James Troisi

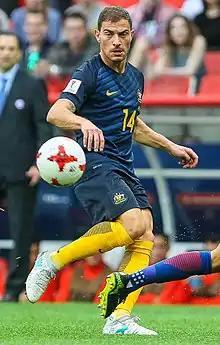
Troisi with Australia at the 2017 FIFA Confederations Cup

James Troisi (born 3 July 1988) is a former Australian professional soccer player who plays as an attacking midfielder or winger.